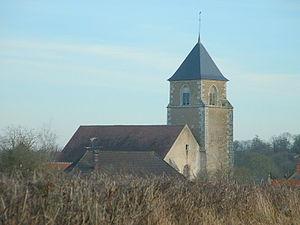
Provency est une commune française située dans le département de l'Yonne en région Bourgogne-Franche-Comté.